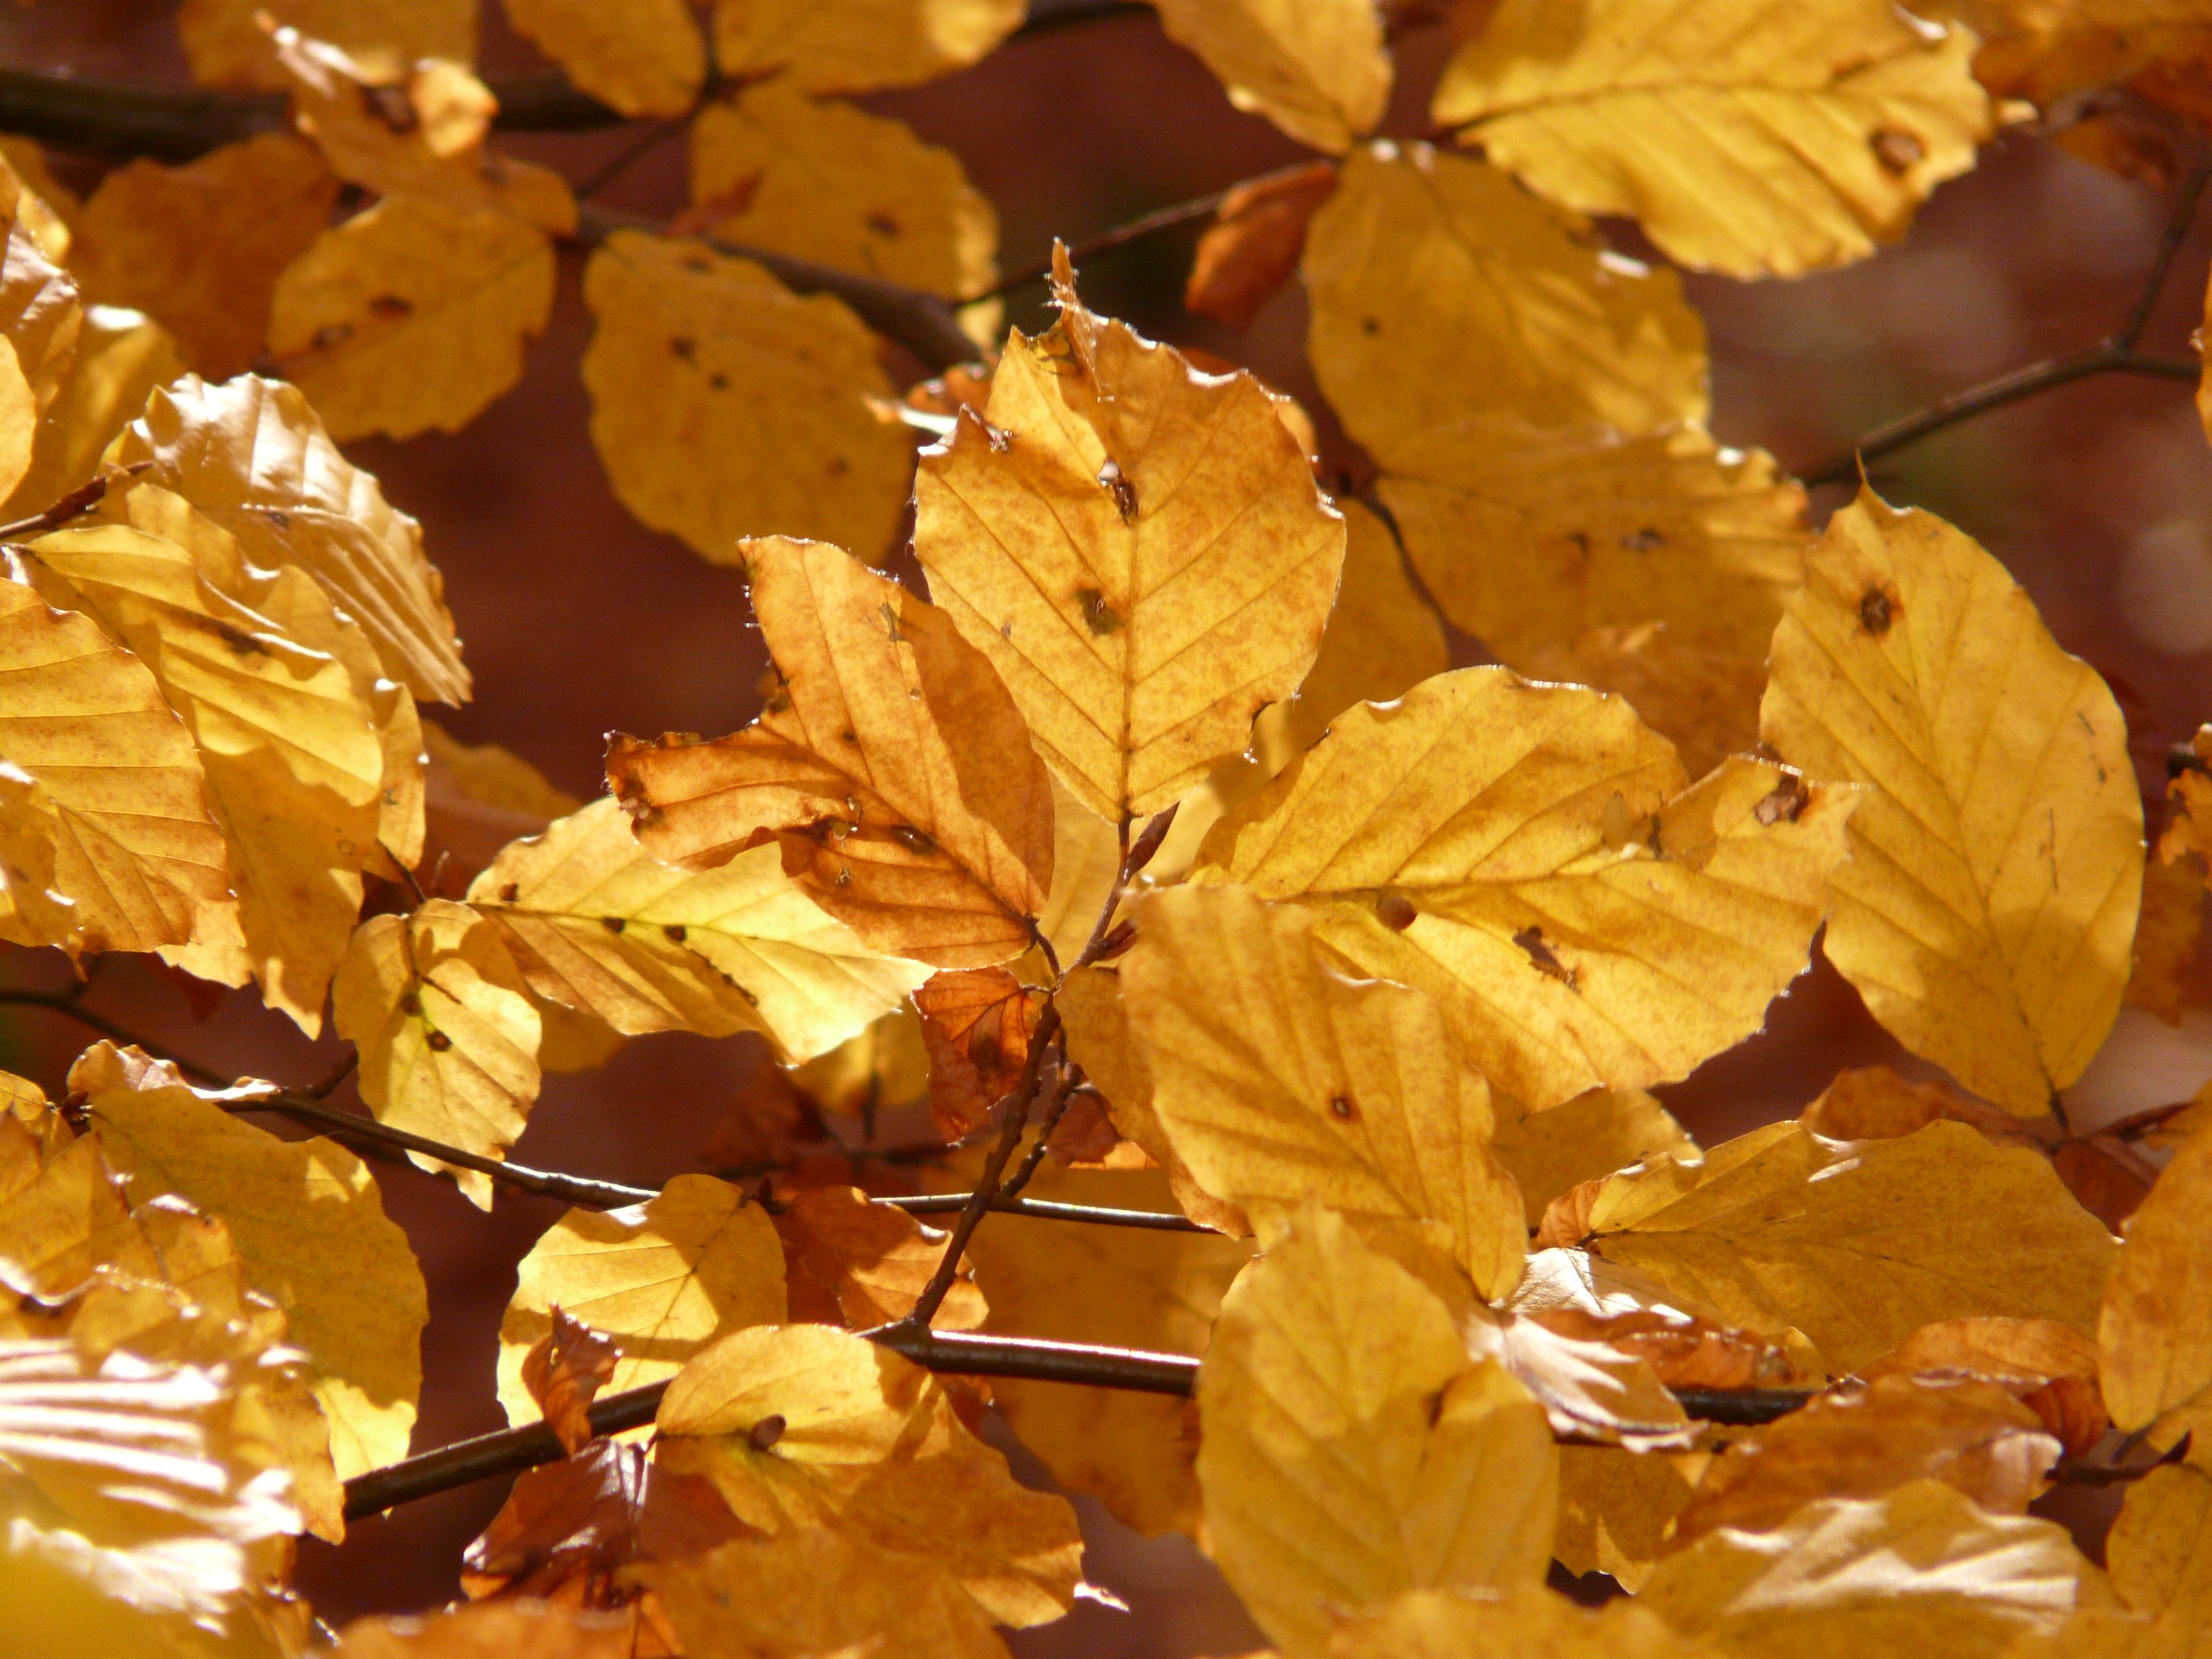
beech, beech leaves, autumn, leaves, colorful, golden autumn, golden october, october, forest, golden, bright, sun, back light, color, tree, branch, autumn forest, fall foliage